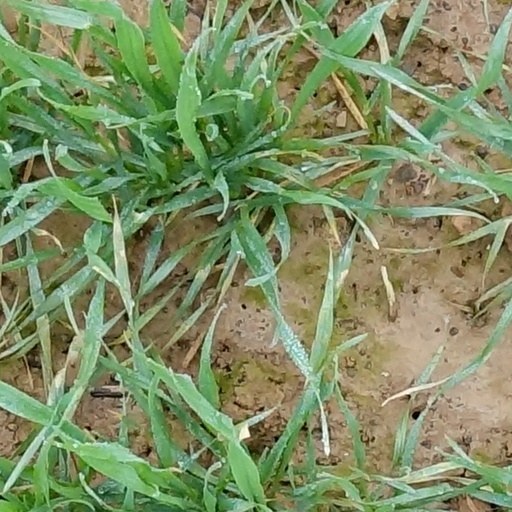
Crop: wheat